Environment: real
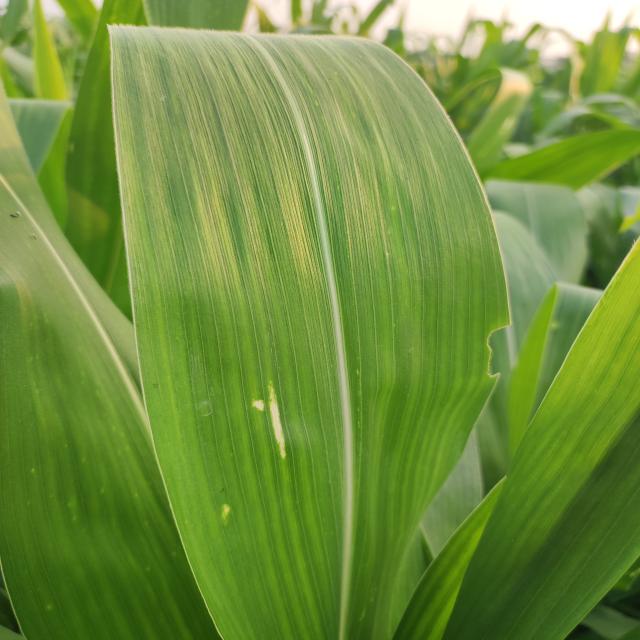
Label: northern_corn_leaf_blight